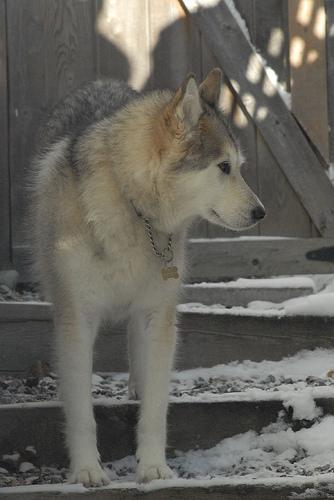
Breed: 1160-n000003-Siberian_husky